Place de la Concorde

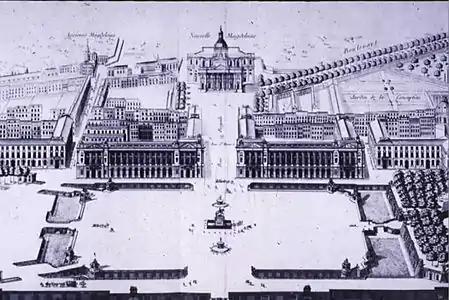
The project by Ange-Jacques Gabriel for Place Louis XV (1758)

The square was originally designed to be the site of an equestrian statue of King Louis XV, commissioned in 1748 by the merchants of Paris, to celebrate the recovery of King Louis XV from a serious illness. The site chosen for the statue was the large esplanade, or space between the revolving gate, the Tuileries Garden and the Cour-la-Reine, a popular lane for horseback riding at the edge of the city. At the time, the Concorde bridge and the Rue de Rivoli did not exist, and the Rue Royale was a muddy lane that descended down to a marsh beside the Seine.